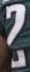
Number: 2